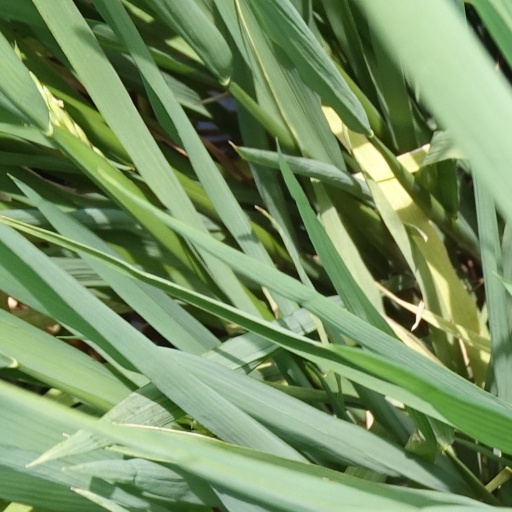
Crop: rice